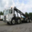
Label: truck